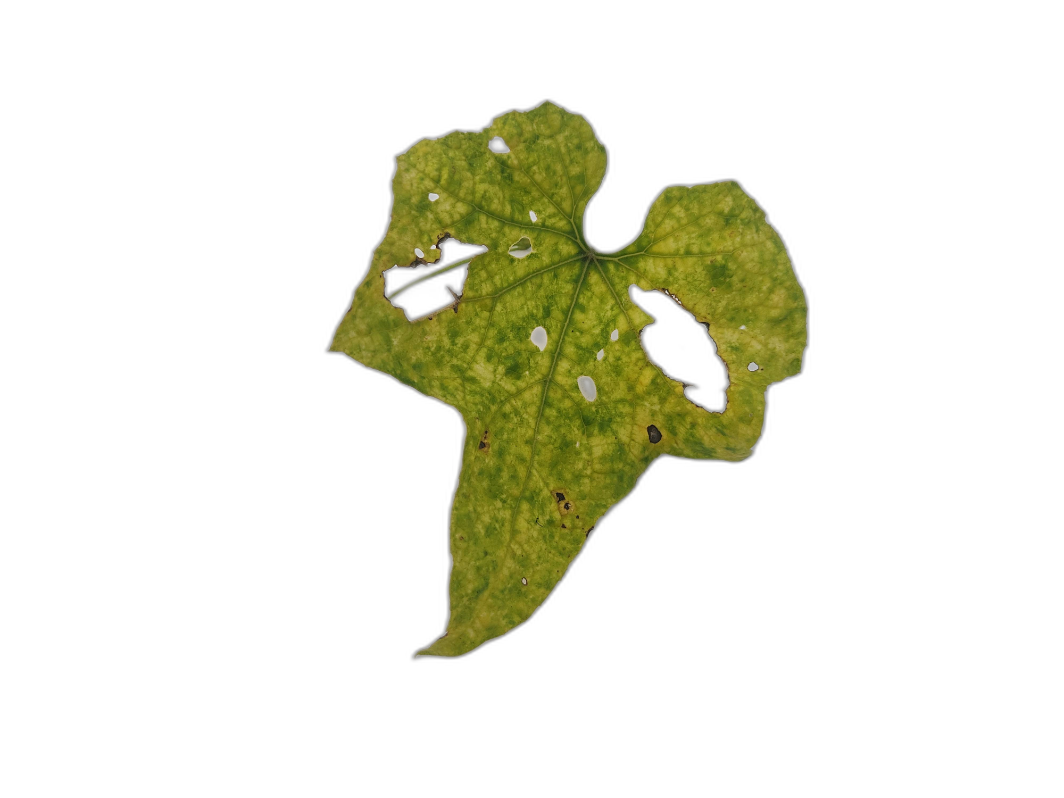
Crop: Zucchini
Label: Iron_Chlorosis_Damage